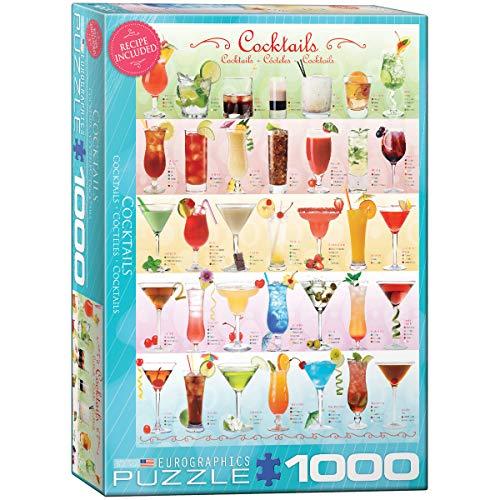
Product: EuroGraphics Cocktails Puzzle (1000-Piece)
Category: Toys & Games | Puzzles | Jigsaw Puzzles
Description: Great Condition.
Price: $19.99
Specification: ProductDimensions:19.2x26.5x0.1inches|ItemWeight:1.55pounds|ShippingWeight:1.55pounds(Viewshippingratesandpolicies)|DomesticShipping:ItemcanbeshippedwithinU.S.|InternationalShipping:ThisitemcanbeshippedtoselectcountriesoutsideoftheU.S.LearnMore|ASIN:B00HV7NT76|Itemmodelnumber:6000-0588|Manufacturerrecommendedage:9-16years